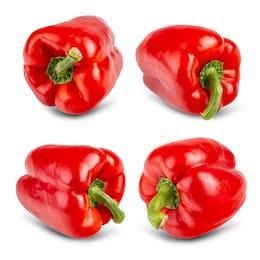
Label: capsicum